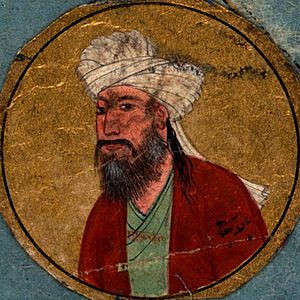
Abd Manaf ibn Qusai
‘Abdu Manāf ibn Quṣayy hørte til qurayshitterne og var kaliffen Alis og profeten Muhammeds tipoldefar. Faderen var Quṣayy ibn Kilāb. Han er også stamfader til umayyaderne.